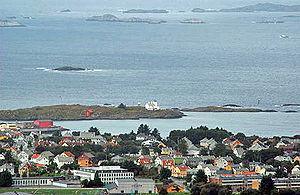
Le phare de Sørhaugøy est un feu côtier situé sur la petite île de Sørhaugøy. Il est géré par l'administration côtière norvégienne (en norvégien : Kystverket).